Isabeau of Bavaria

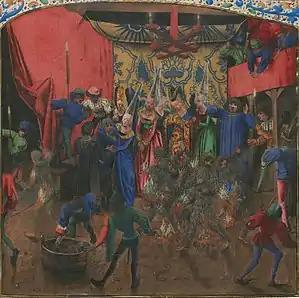
The "Bal des Ardents" in a miniature from Froissart's "Chronicles": Charles VI huddling under the skirt of the Duchess of Berry at middle left and burning dancers in the center

Charles suffered a second and more prolonged attack of insanity the following June; it removed him from his duties for about six months and set a pattern that would hold for the next three decades as his condition deteriorated. Froissart described the bouts of illness as so severe that the King was "far out of the way; no medicine could help him", although he had recovered from the first attack within months. For the first 20 years of his illness, he experienced sustained periods of lucidity to the extent that he could continue to rule. Suggestions were made to replace him with a regent, although there was uncertainty and debate as to whether a regency could assume the full role of a living monarch. When he was incapable of ruling, his brother, the duke of Orléans, and their cousin John the Fearless, duke of Burgundy, were chief among those who sought to take control of the government.